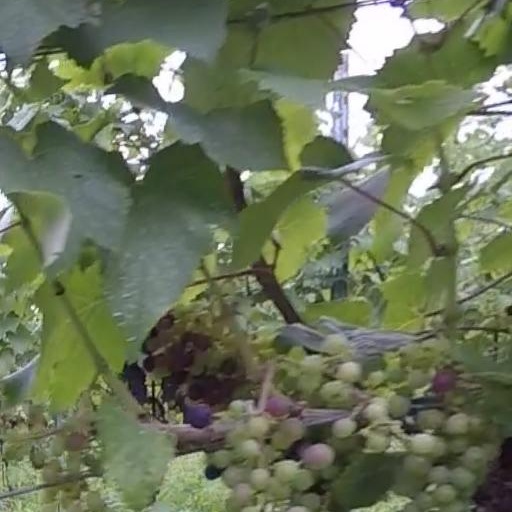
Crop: grape